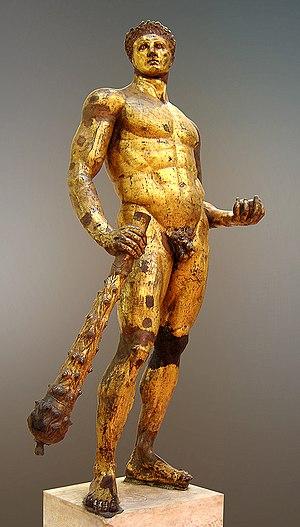
Statue d'Hercule. Bronze doré, œuvre romaine, IIe siècle av. J.-C. Découverte au Forum Boarium au XVe siècle. Italiano: Statua di Ercole con in mano i pomi delle Esperidi. Bronzo dorato, creazione romana del II sec. a.C. Rinvenuto nel Forum Boarium, XV sec.